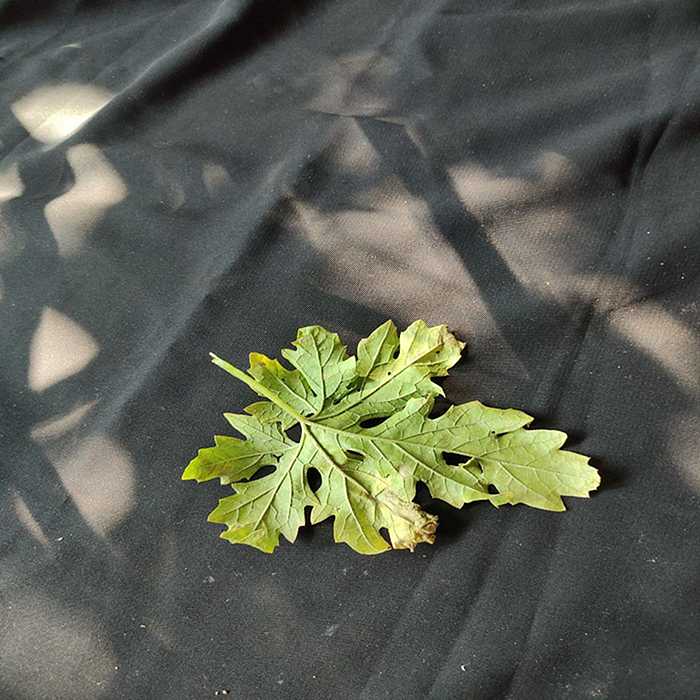
Plant: Bitter Gourd
Label: Downey mildew